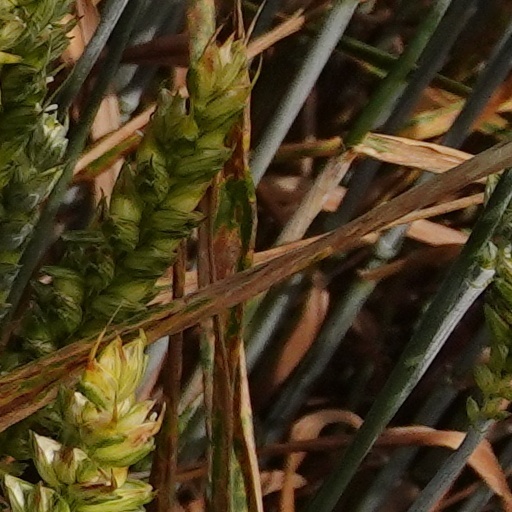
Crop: wheat